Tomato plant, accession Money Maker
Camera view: horizontal (90 deg, fisheye); turntable rotation: 240 degrees
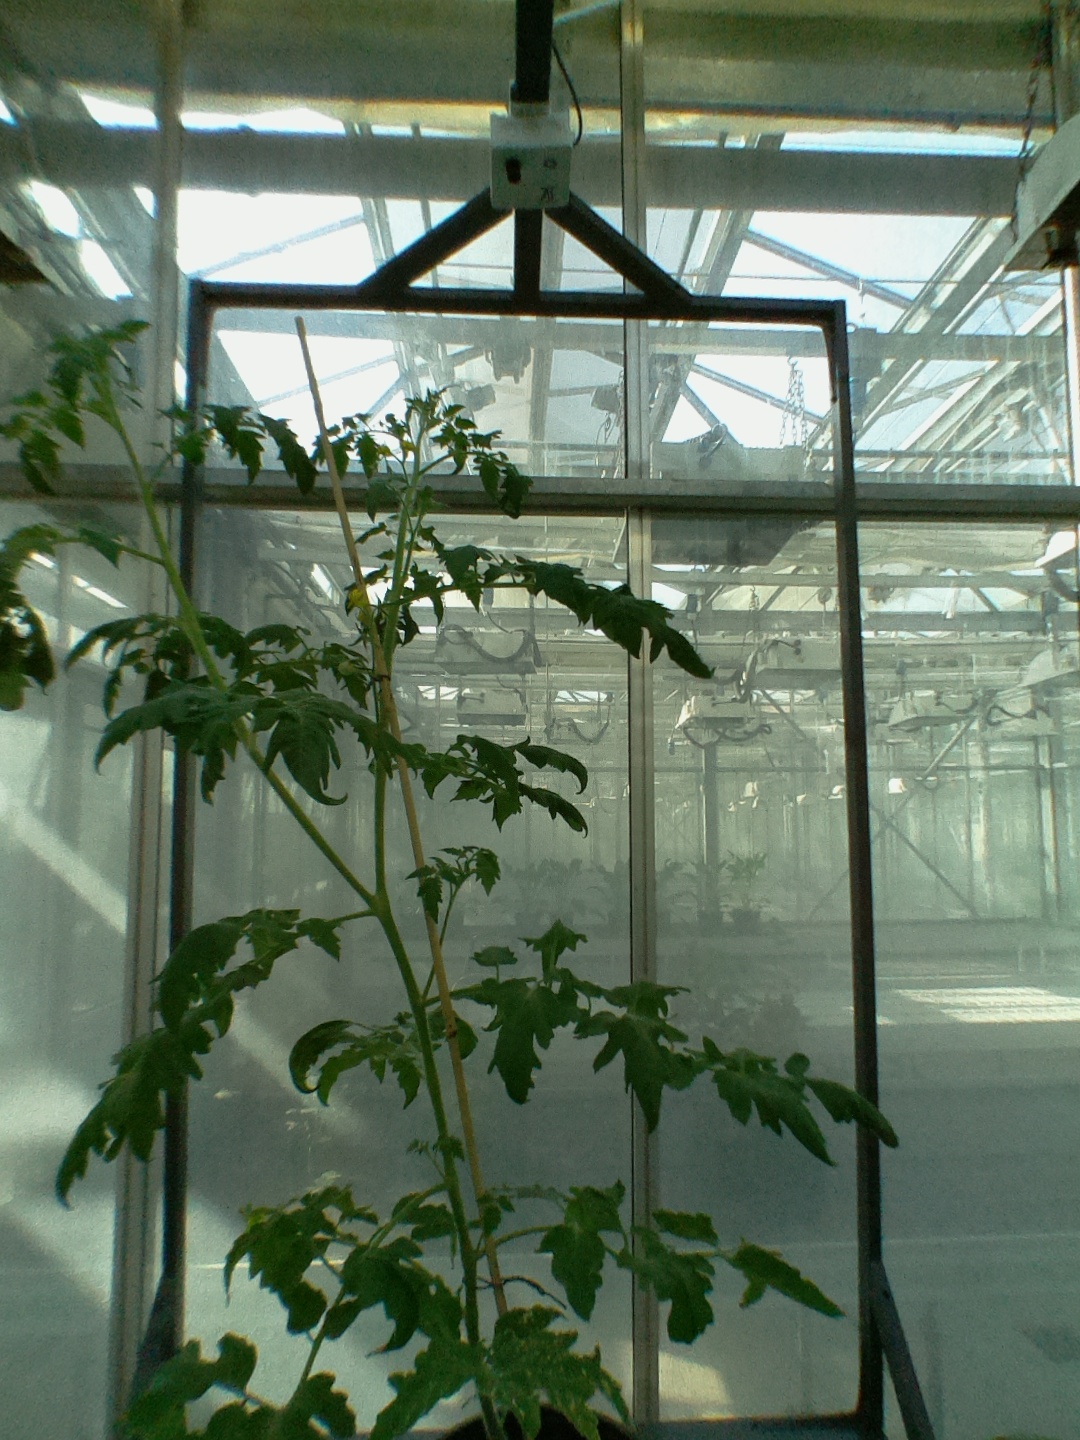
BBCH growth stage 70: Fruits at the main stem or branches visibles